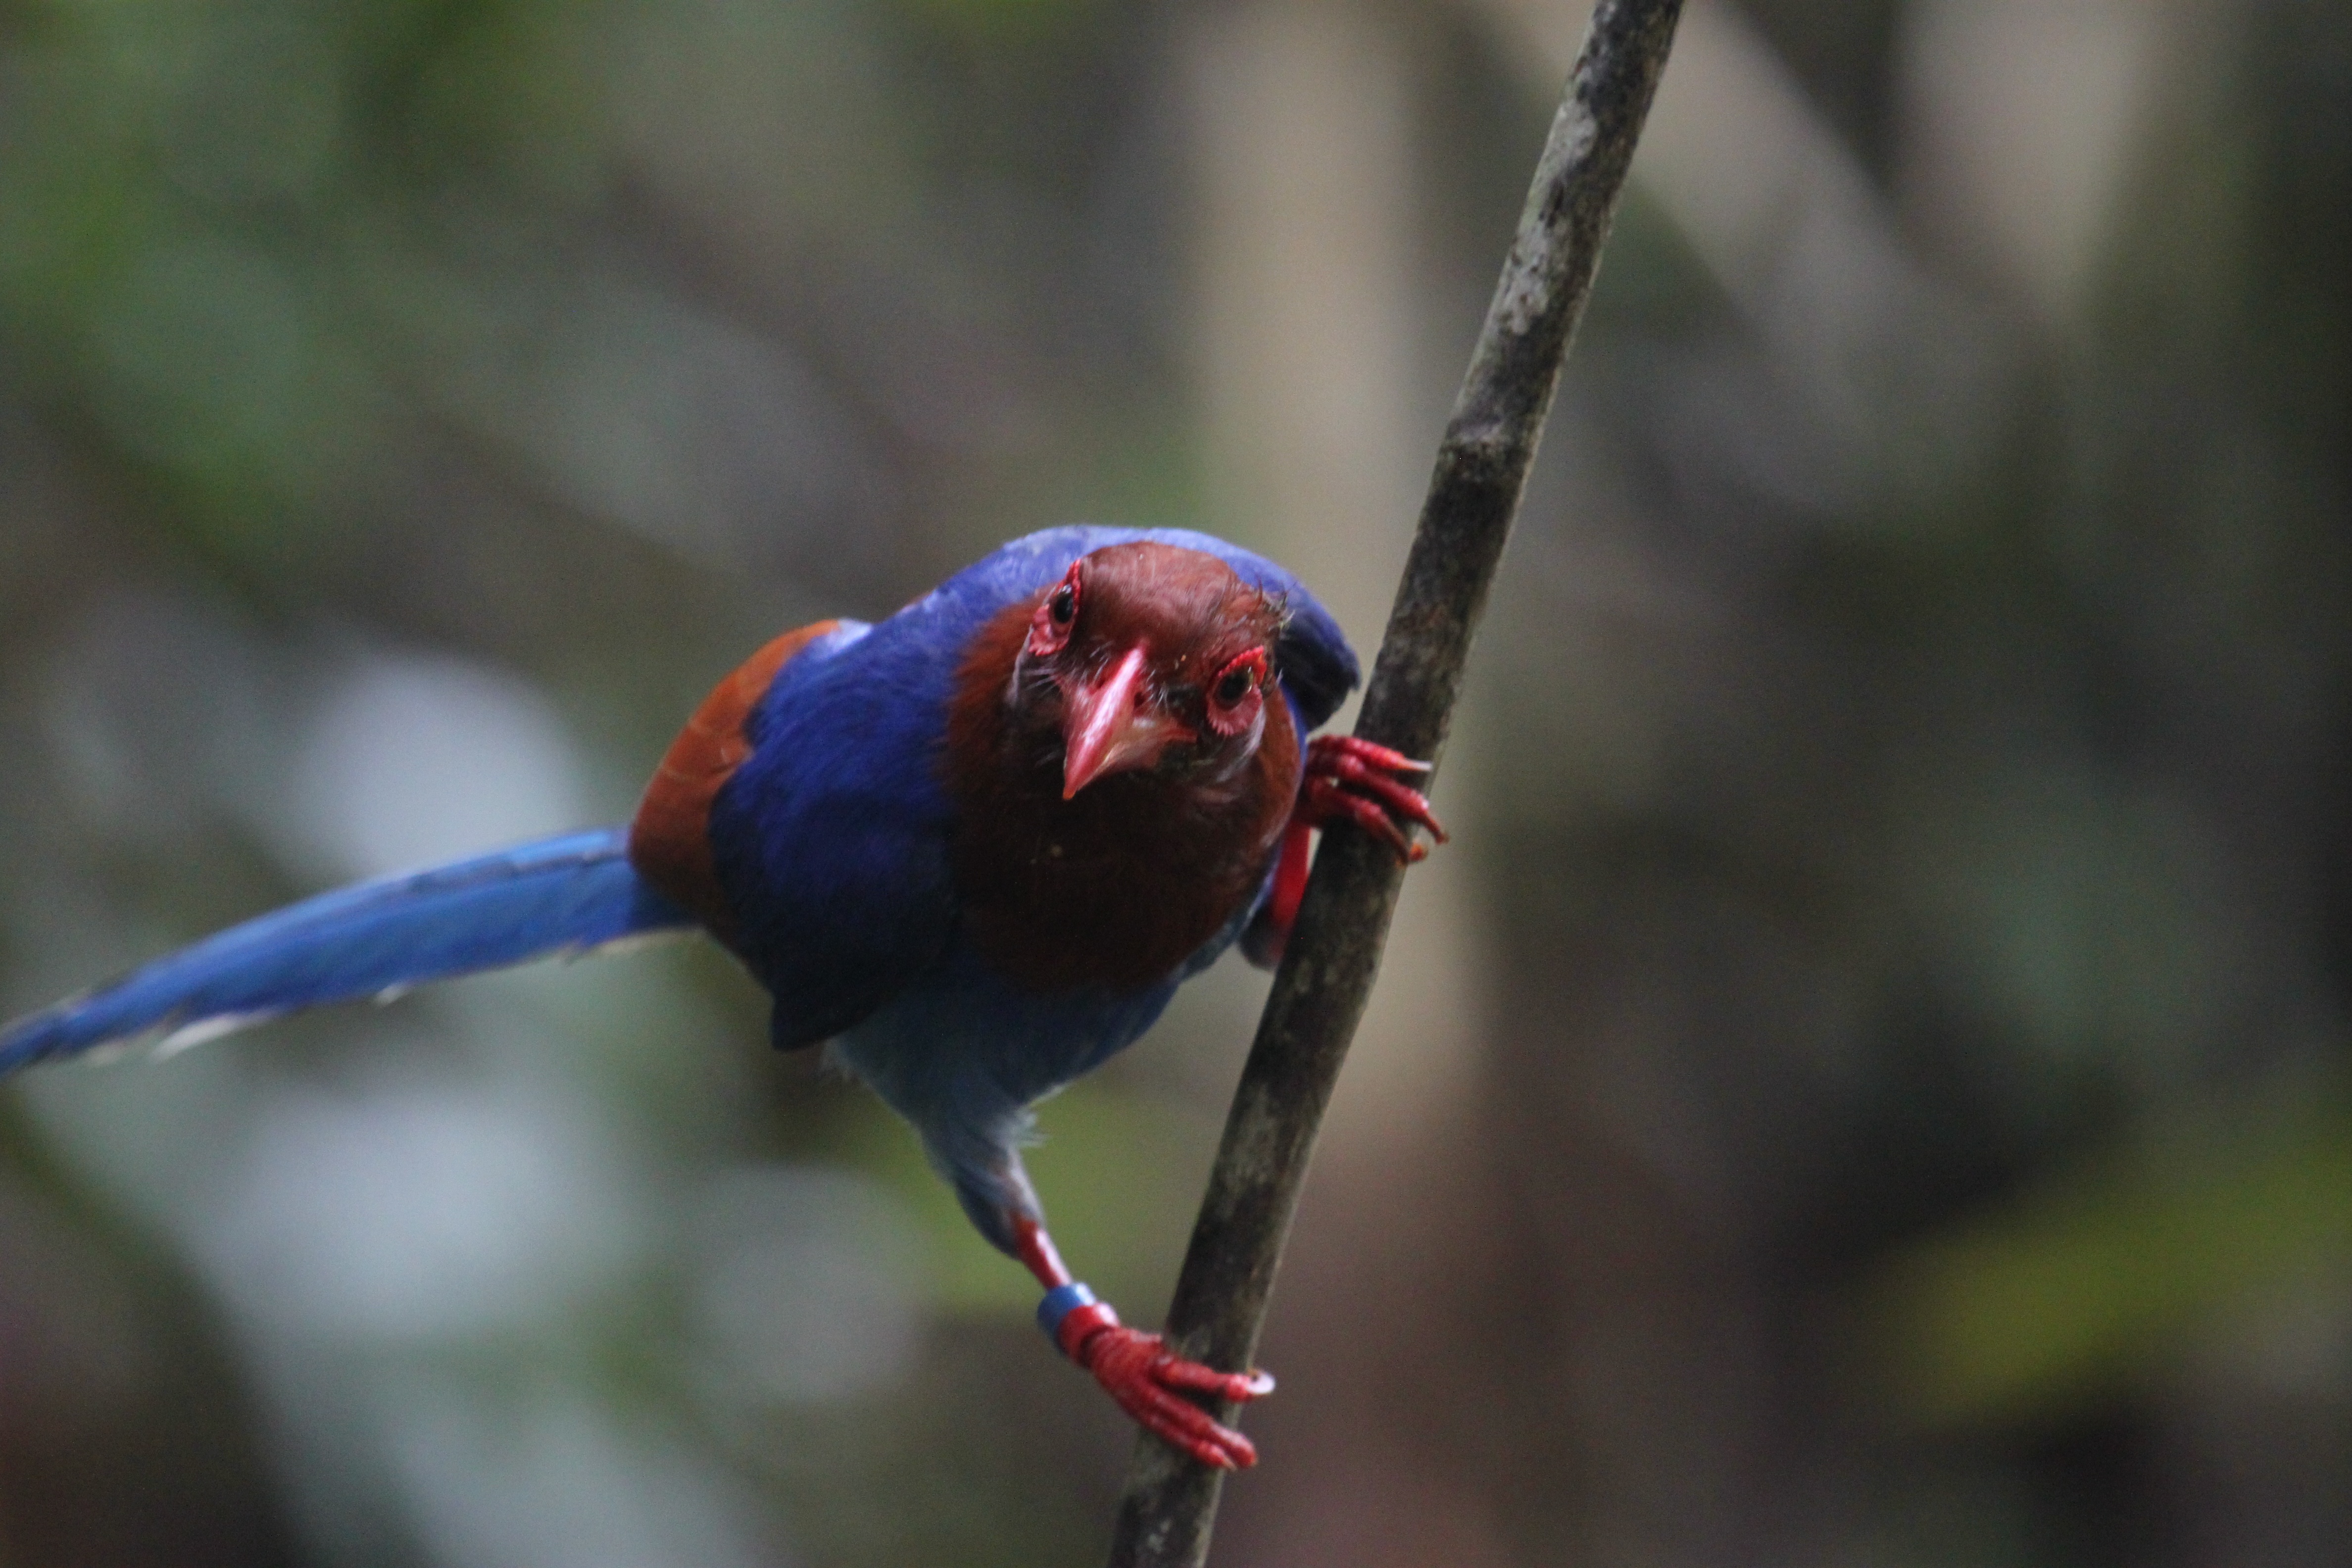
branch, bird, wildlife, beak, hummingbird, feather, fauna, lorikeet, vertebrate, finch, cardinal, magpie, blue magpie, perching bird